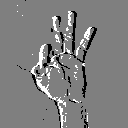
ASL letter: f